Le secret du Masque de Fer

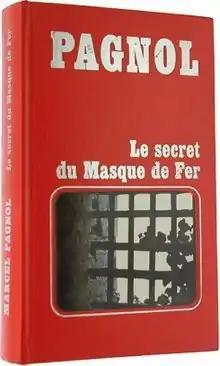
Updated 1973 edition (publ. Editions de Provence)

Le secret du Masque de Fer (The secret of the Iron Mask) is a historical essay by French novelist Marcel Pagnol, who identified the famous prisoner in the iron mask as the twin brother of Louis XIV, born after him and imprisoned for life in 1669 for having conspired against the King. The essay was published for the first time in 1965 under the title "Le Masque de fer" (The Iron Mask), and updated in 1973, completed in particular with research on James de la Cloche, identified as the twin bearing this name in his youth.